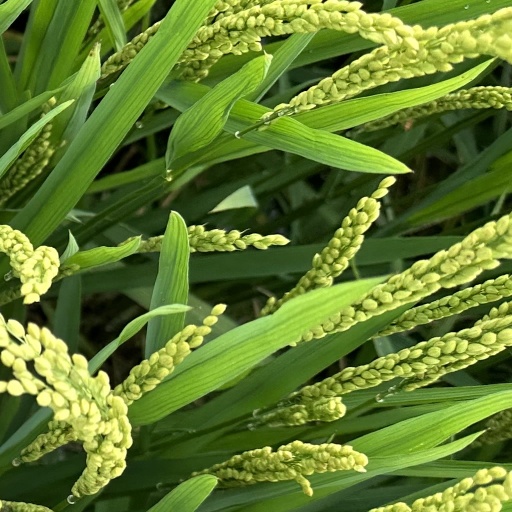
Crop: rice